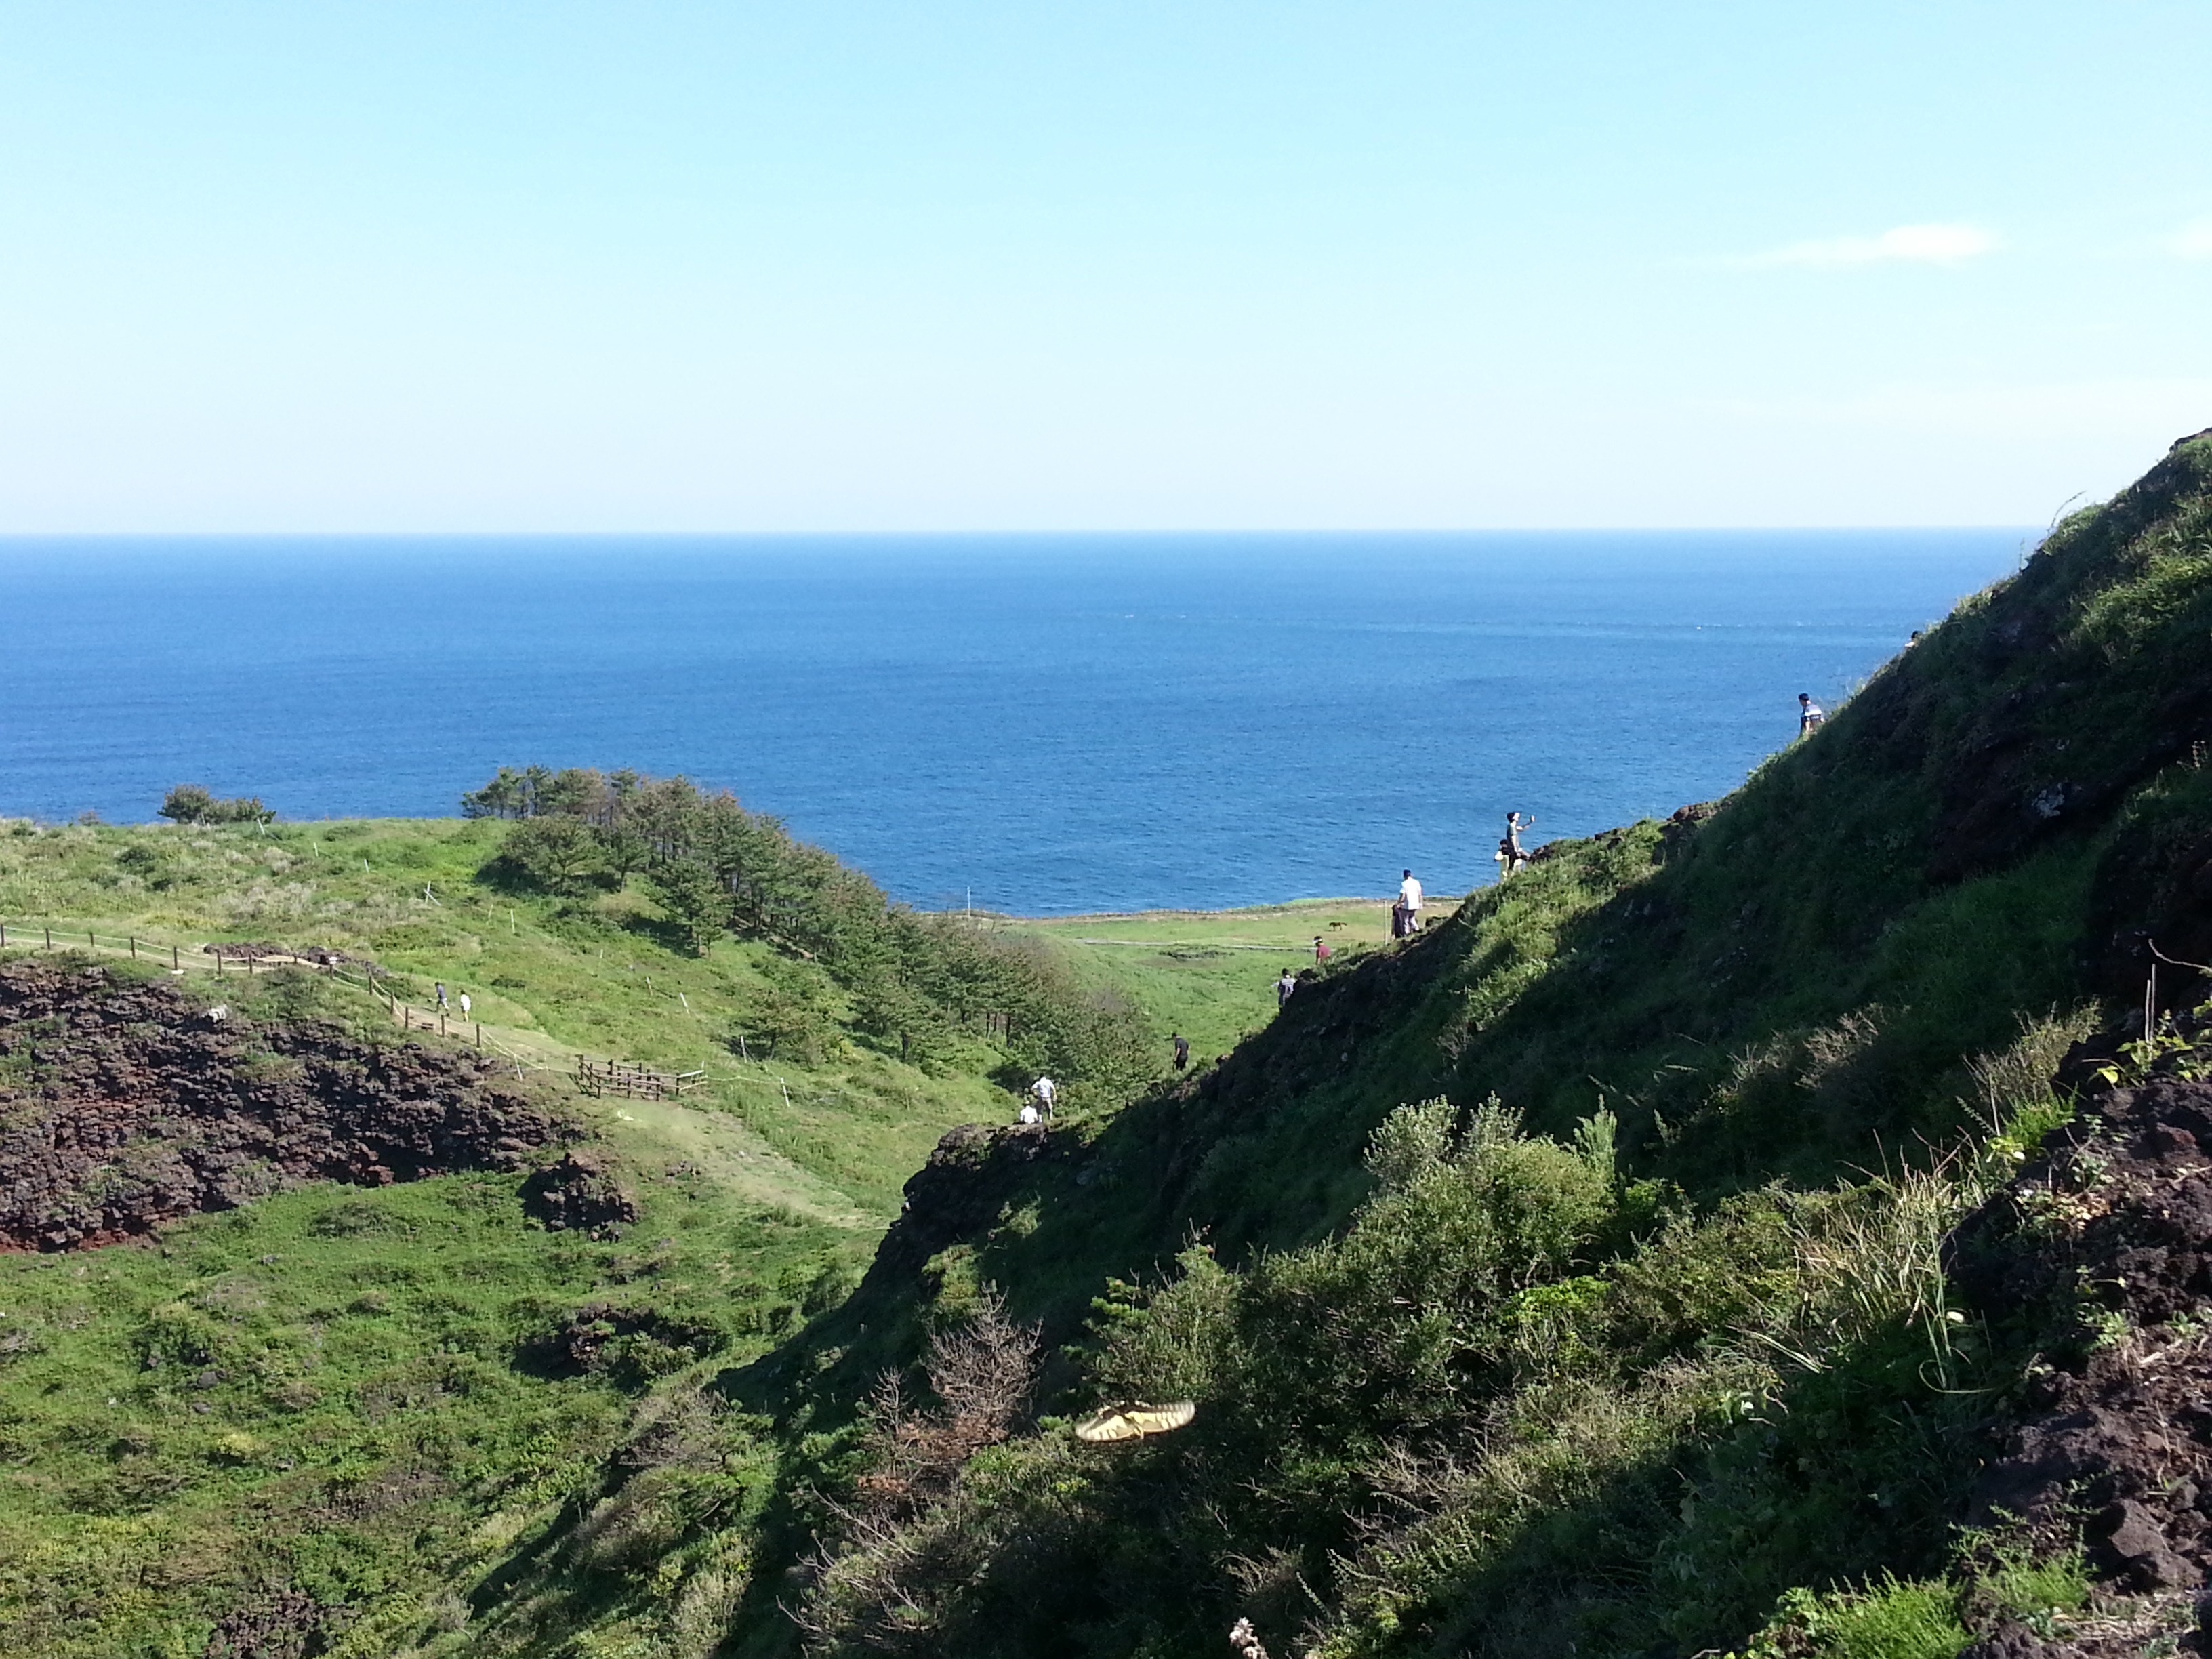
sea, coast, rock, ocean, walking, mountain, hill, adventure, vacation, cliff, bay, terrain, ridge, cape, landform, jeju, olle gill, songaksan, geographical feature